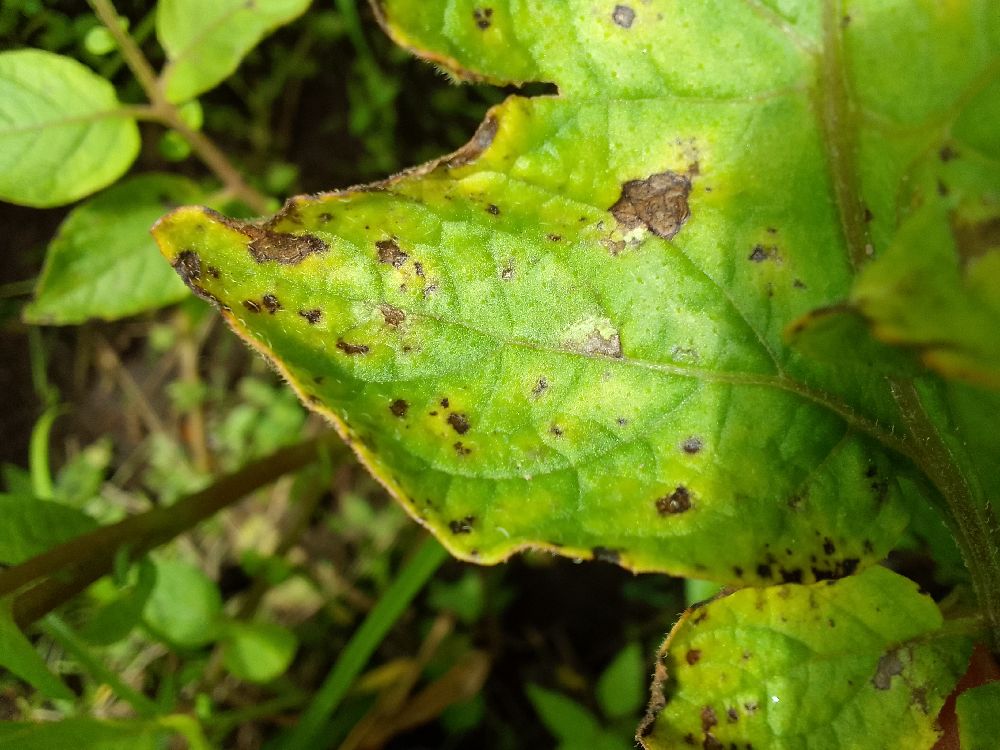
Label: Early blight